António Xavier Trindade

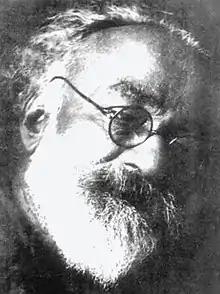

António Xavier Trindade (3 July 1870 – 15 March 1935) was a Portuguese painter of the Bombay School in the early 20th century.